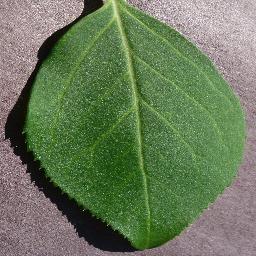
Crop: cherry
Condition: (including_sour)_healthy